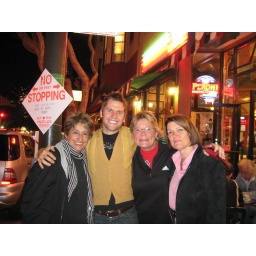
joe and the ladies of the brown family in north beach